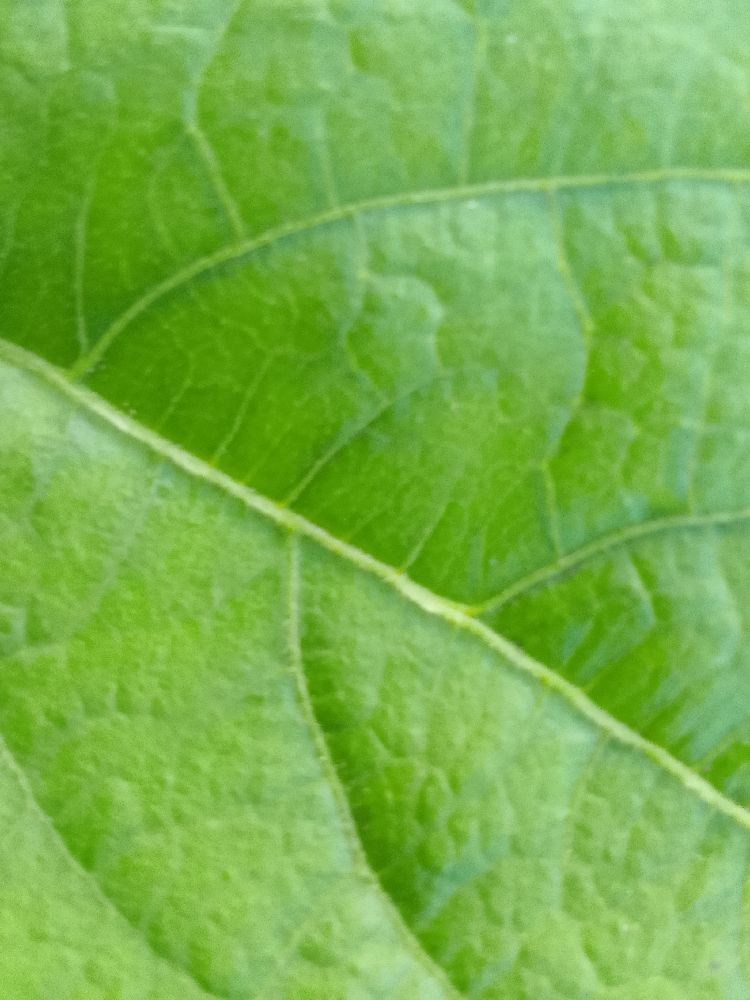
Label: healthy